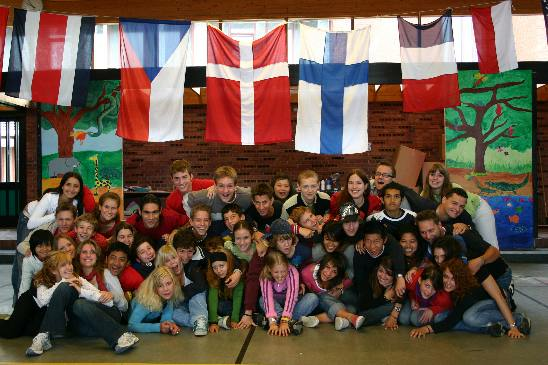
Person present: Yes